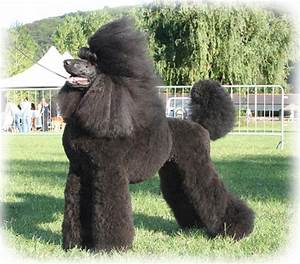
Label: cane